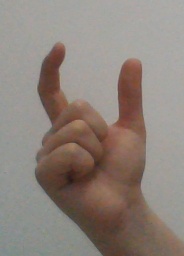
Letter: nun